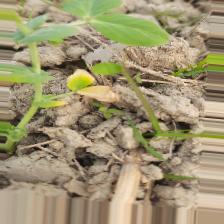
Label: Ascochyta blight